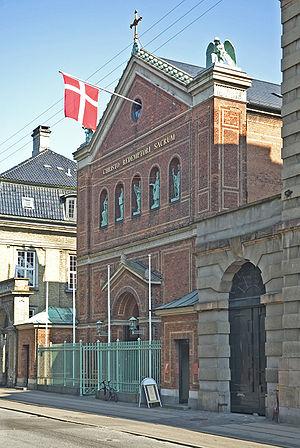
Gustav Friedrich Hetsch est un architecte danois de naissance allemande.
La cathédrale Saint-Anschaire ou Saint-Ansgar est la cathédrale du diocèse catholique de Copenhague qui regroupe tout le royaume du Danemark. Cette petite cathédrale modeste de dimensions est placée sous le patronage de saint Anschaire.